Electronic body music

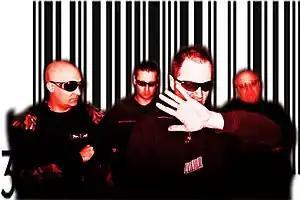
Front 242

Electronic body music (EBM) is a genre of electronic music that combines elements of industrial music and synth-punk with elements of dance music. It developed in the early 1980s in Western Europe, as an outgrowth of both the punk and the industrial music cultures. It combines sequenced repetitive basslines, programmed disco rhythms, and mostly undistorted vocals and command-like shouts with confrontational or provocative themes.